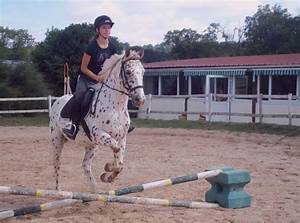
Label: horse